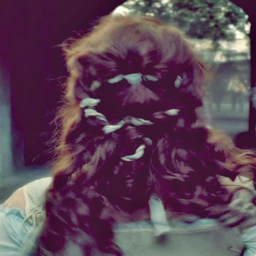
hair - from the challenge